HMS Iron Duke (1912)

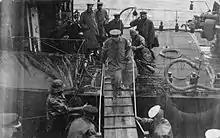
Field Marshal Herbert Kitchener boarding "Iron Duke" on 5 June 1916

On 2–5 September, the fleet went on another cruise in the northern end of the North Sea and conducted gunnery drills. Throughout the rest of the month, the Grand Fleet conducted numerous training exercises. "Iron Duke" went to Invergordon on 1 October for another period of refitting—the work lasted until 11 October. Two days later, the majority of the fleet conducted another sweep into the North Sea, returning to port on 15 October. On 2–5 November, "Iron Duke" participated in another fleet training operation west of Orkney. Another such cruise took place on 1–4 December. Later in the month, "Iron Duke" took part in gunnery drills, and during them, conducted an experiment of sorts to determine the accuracy of the ship's gunners. Jellicoe concluded that the "result was very satisfactory."